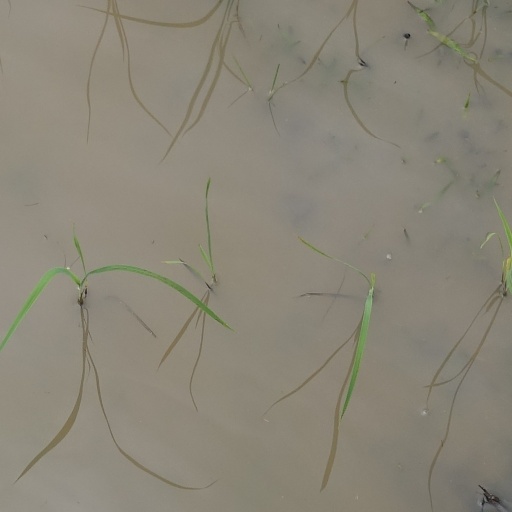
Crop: rice